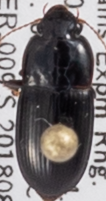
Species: Harpalus ellipsis
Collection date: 2018-08-02
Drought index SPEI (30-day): -0.718
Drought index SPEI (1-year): -0.276
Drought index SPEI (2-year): -0.588